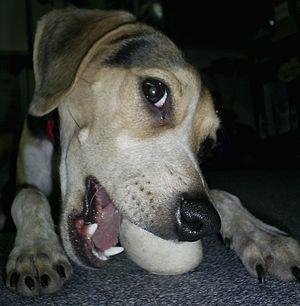
La mastication est l'action de broyer les aliments avec les dents de manière à en favoriser la déglutition et la digestion. Ce phénomène fait appel aux muscles de la mâchoire.